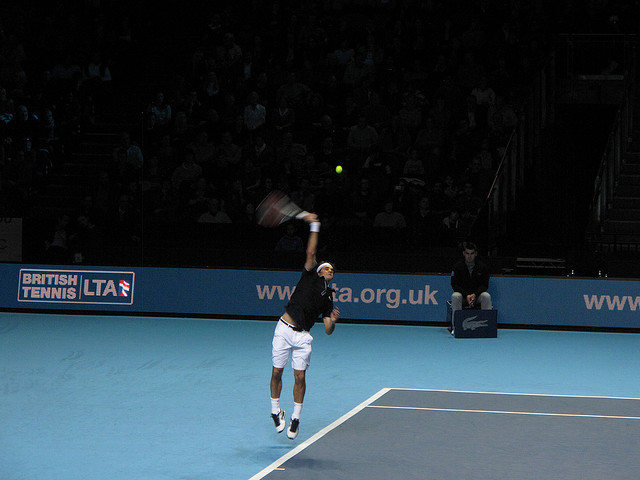
một người đàn ông đang vươn người để đánh quả bóng tennis